Student boilersuit

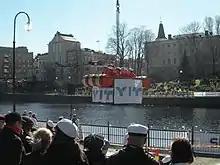
A group of Tampere students about to be lowered into Tammerkoski rapids by crane as part of a "student baptism".

Certain traditions relating to the use of boilersuits exist. Typically, a new student will be given permission to use their boilersuit during the later half of their first academic year, often after a certain number of "freshman points" have been collected by participating in various social events like parties and contests held by the organizations. During the first academic spring, the various engineering student organizations tend to host events during which the new students are officially taken as a members of their organization. During these events, the students often volunteer to go through a minor rite that often includes diving into a pool, lake or river with their newly issued boilersuits as a "student baptism". Typically in Finland these events are held around the largest student holiday of May 1 or "Vappu", when thousands of students gather outdoors to celebrate. Lesser traditions can dictate that a student should sew his badges onto his boilersuit by hand, and that the boilersuit should not be cleaned except either by swimming in the suit or by hosing it down.